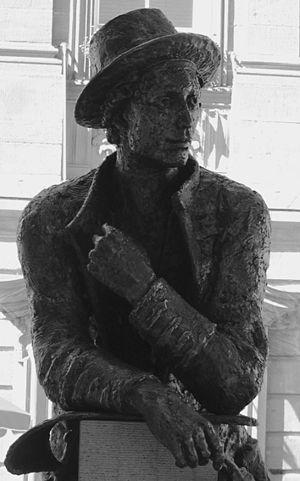
Statue de Joseph Martin Kraus à Miltenberg am Main, sur la place du marché.